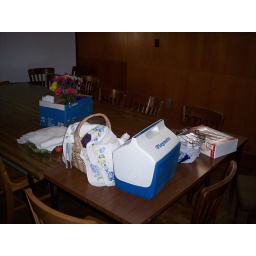
After the recital we had a table of goodies which we hid in a classroom